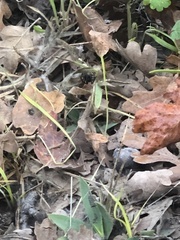
Species: Lactrodectus_hesperus